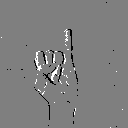
ASL letter: i